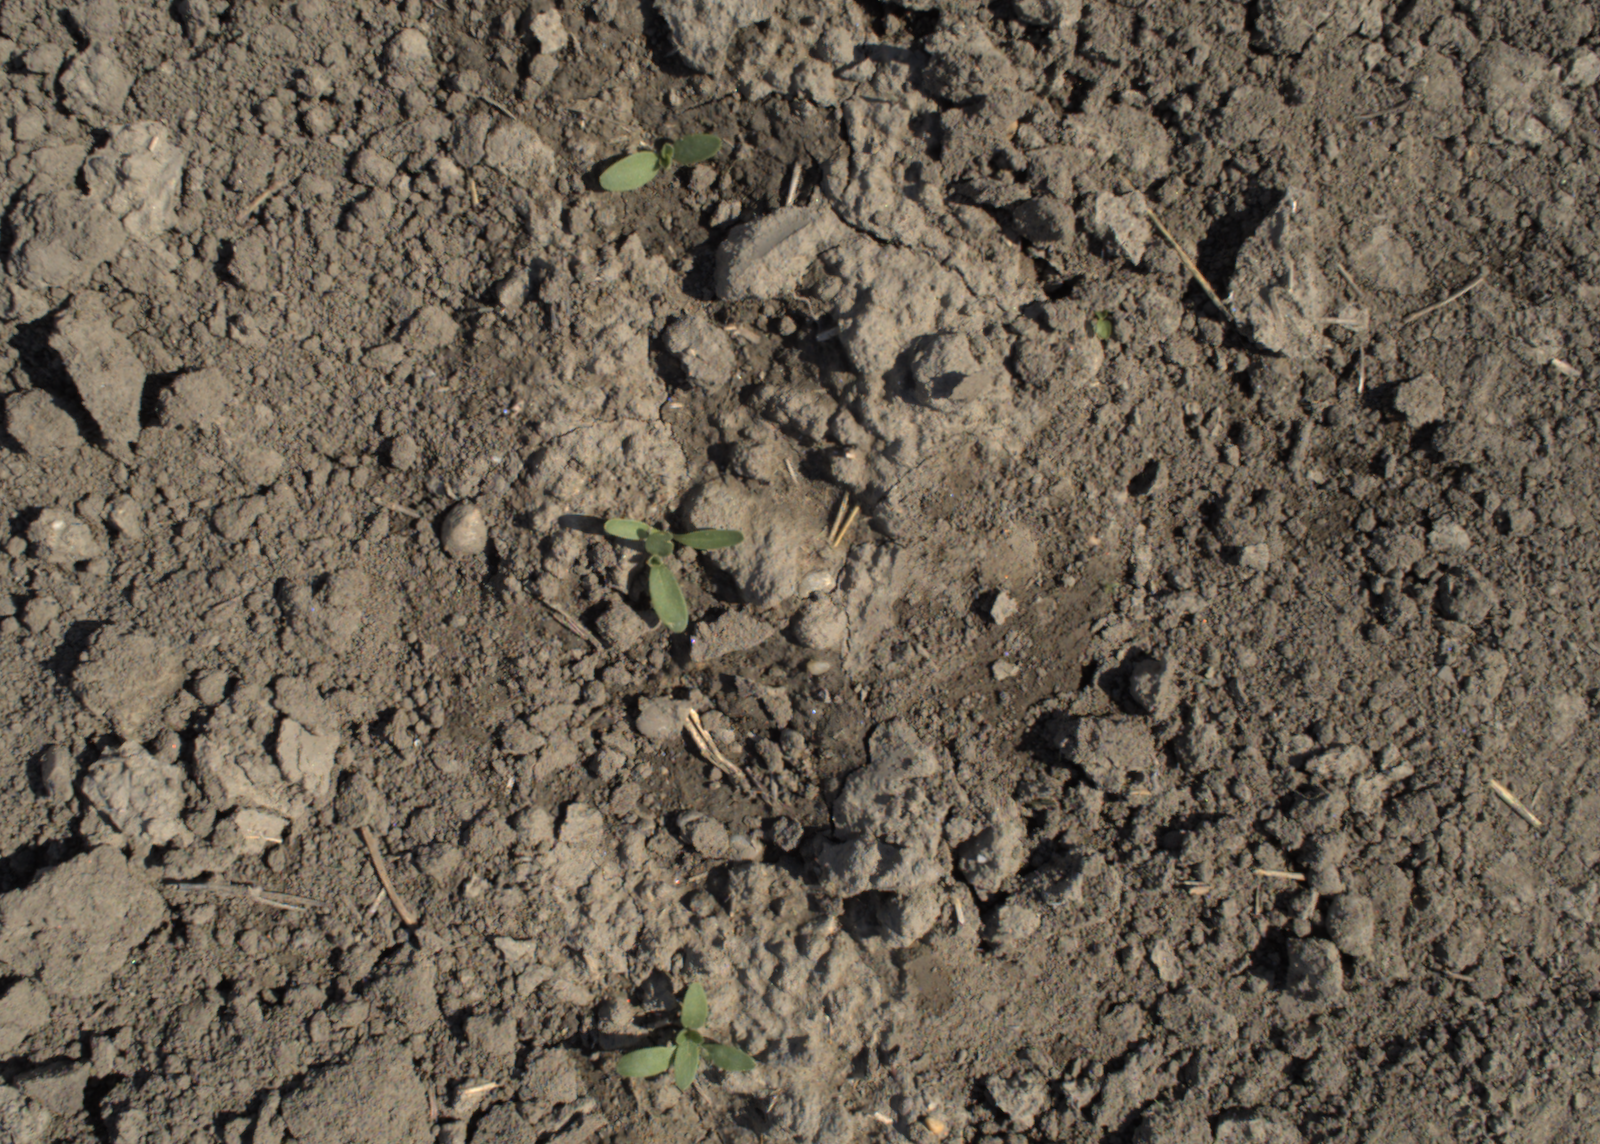
Capture date: 28.05.2021 10:20:22
Weather: mixed
Wind: medium
Seeding date: 27.04.2021
Plant canopy height (mm): 1018